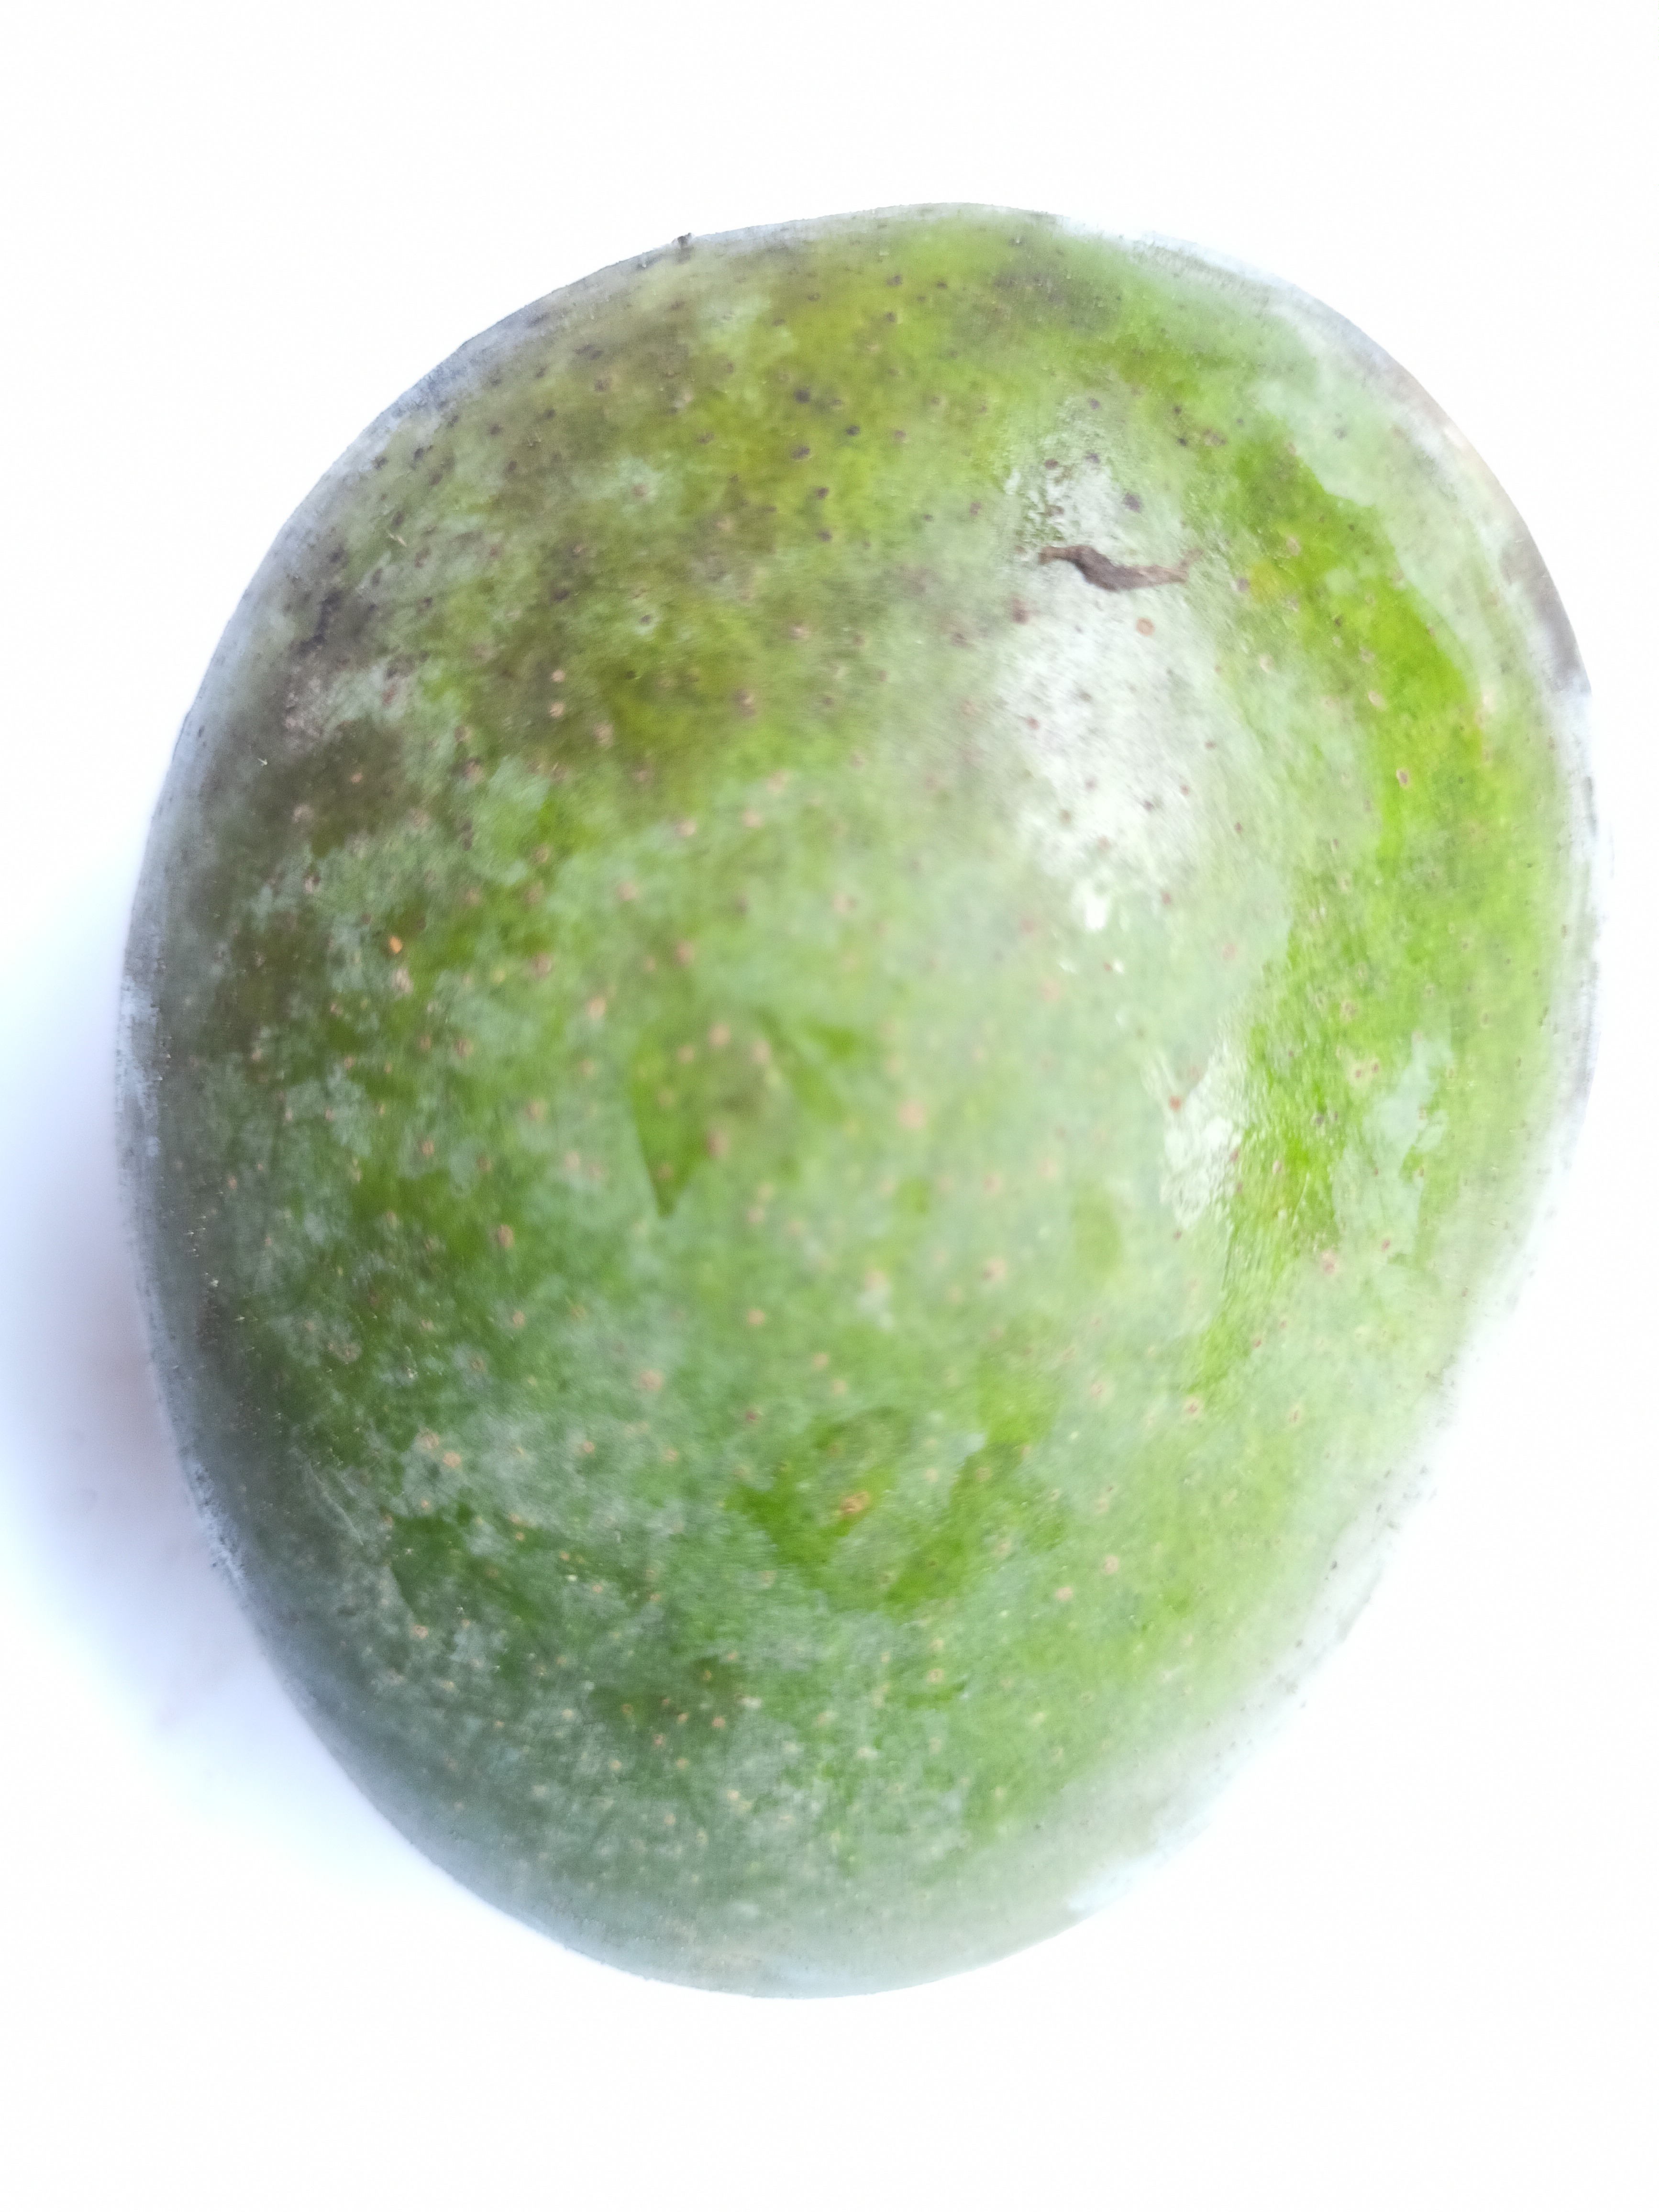
Mango variety: Khrishapat